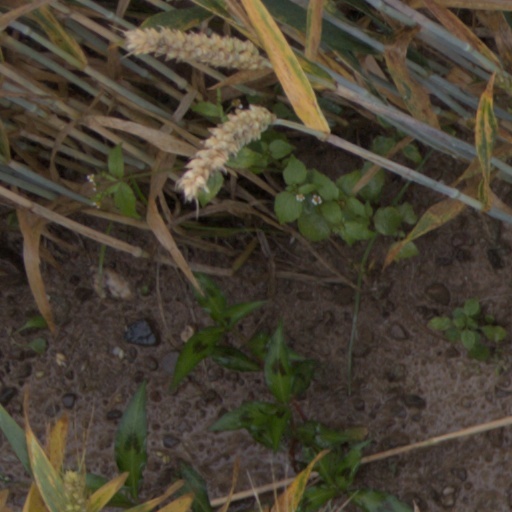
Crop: wheat